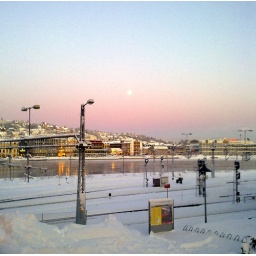
Blue moon against a pink sky